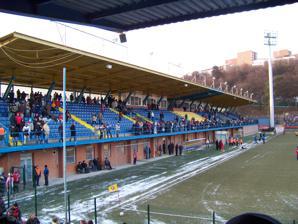
Building: Letná Stadion (Zlín)
Country: Czechia
Year built: 1953
Letná Stadium Western tribune Location Tyršovo nábřeží 4381, Zlín , Czech Republic , 760 01 Coordinates 49°13′53″N 17°40′10″E / 49.23139°N 17.66944°E / 49.23139; 17.66944 Capacity 5,898 Field size 105m x 68m Construction Opened 1953 Renovated 1983 Expanded 2003–2009 Tenants FC Zlín Letná Stadion is a football stadium in Zlín , Czech Republic . It is currently used as the home ground of FC Zlín and has an all-seated capacity of 5,898. It is located near the Dřevnice river. References